Sam & Mark's Big Friday Wind-Up

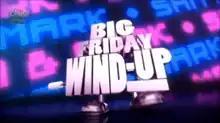
Titlecard from Series 1 onwards

Sam & Mark's Big Friday Wind-Up (also called Sam & Mark's Big Wind-Up for repeat compilations featuring just the pranks and Sam & Mark's Big Christmas Wind-Up for Christmas specials) is a British children's entertainment series aired on the CBBC Channel since 16 September 2011. It is presented by Sam & Mark. It is effectively the replacement for "TMi" (later known as "Sam & Mark's TMi Friday"). A fifth series started airing from 18 December 2015, and a sixth series began airing from 16 December 2016 and finished on 31 March 2017. A seventh series began airing in January 2018.